Inner German border

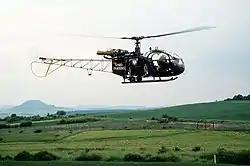
A "Bundesgrenzschutz" Alouette II helicopter patrols the West German side of the inner German border, 1985.

The GDR decided to upgrade the fortifications in the late 1960s to establish a "modern frontier" that would be far more difficult to cross. Barbed-wire fences were replaced with harder-to-climb expanded metal barriers; directional anti-personnel mines and anti-vehicle ditches blocked the movement of people and vehicles; tripwires and electric signals helped guards to detect escapees; all-weather patrol roads enabled rapid access to any point along the border; and wooden guard towers were replaced with prefabricated concrete towers and observation bunkers.